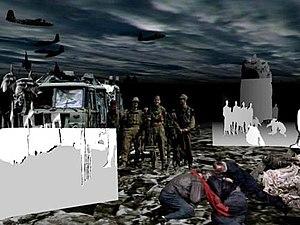
World Skin - Maurice Benayoun Installation de Réalité Virtuelle ""Un Safari photo dans un environnement de guerre"""
Maurice Benayoun est un artiste plasticien art numérique, curateur et théoricien français, né à Mascara le 29 mars 1957. Il vit et travaille à Paris et Hong Kong.